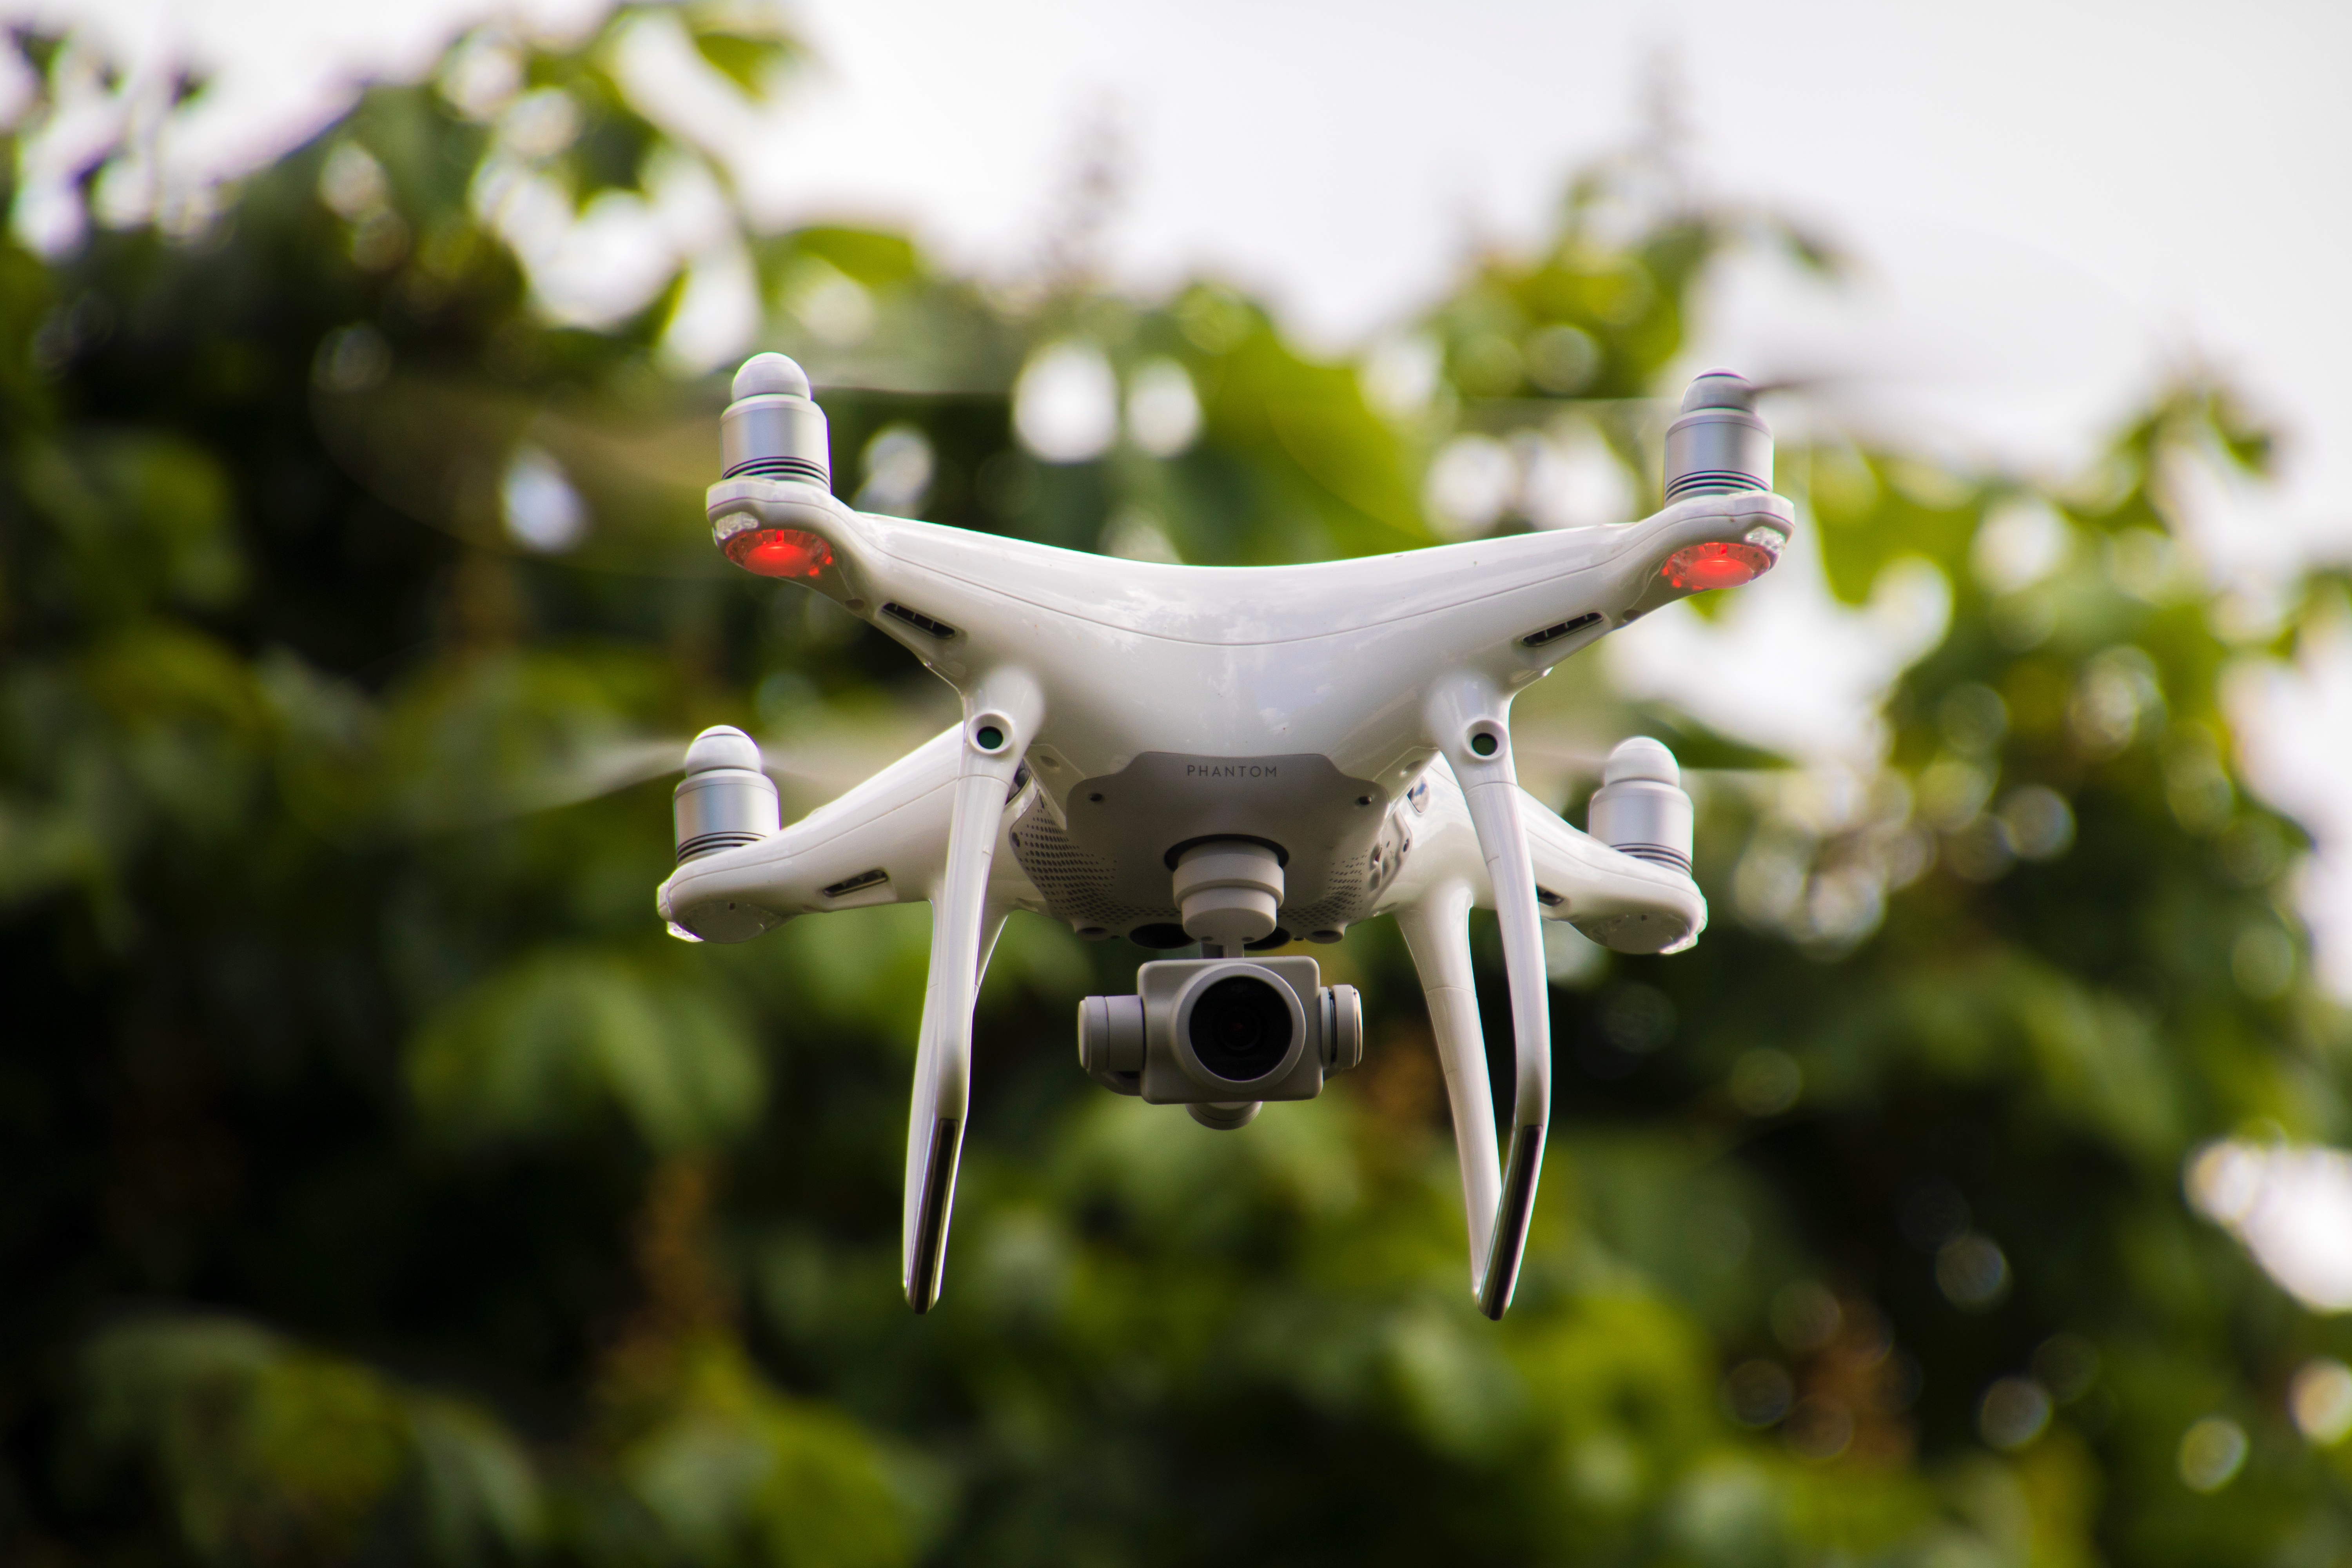
plant, leaf, flower, green, vehicle, flora, macro photography